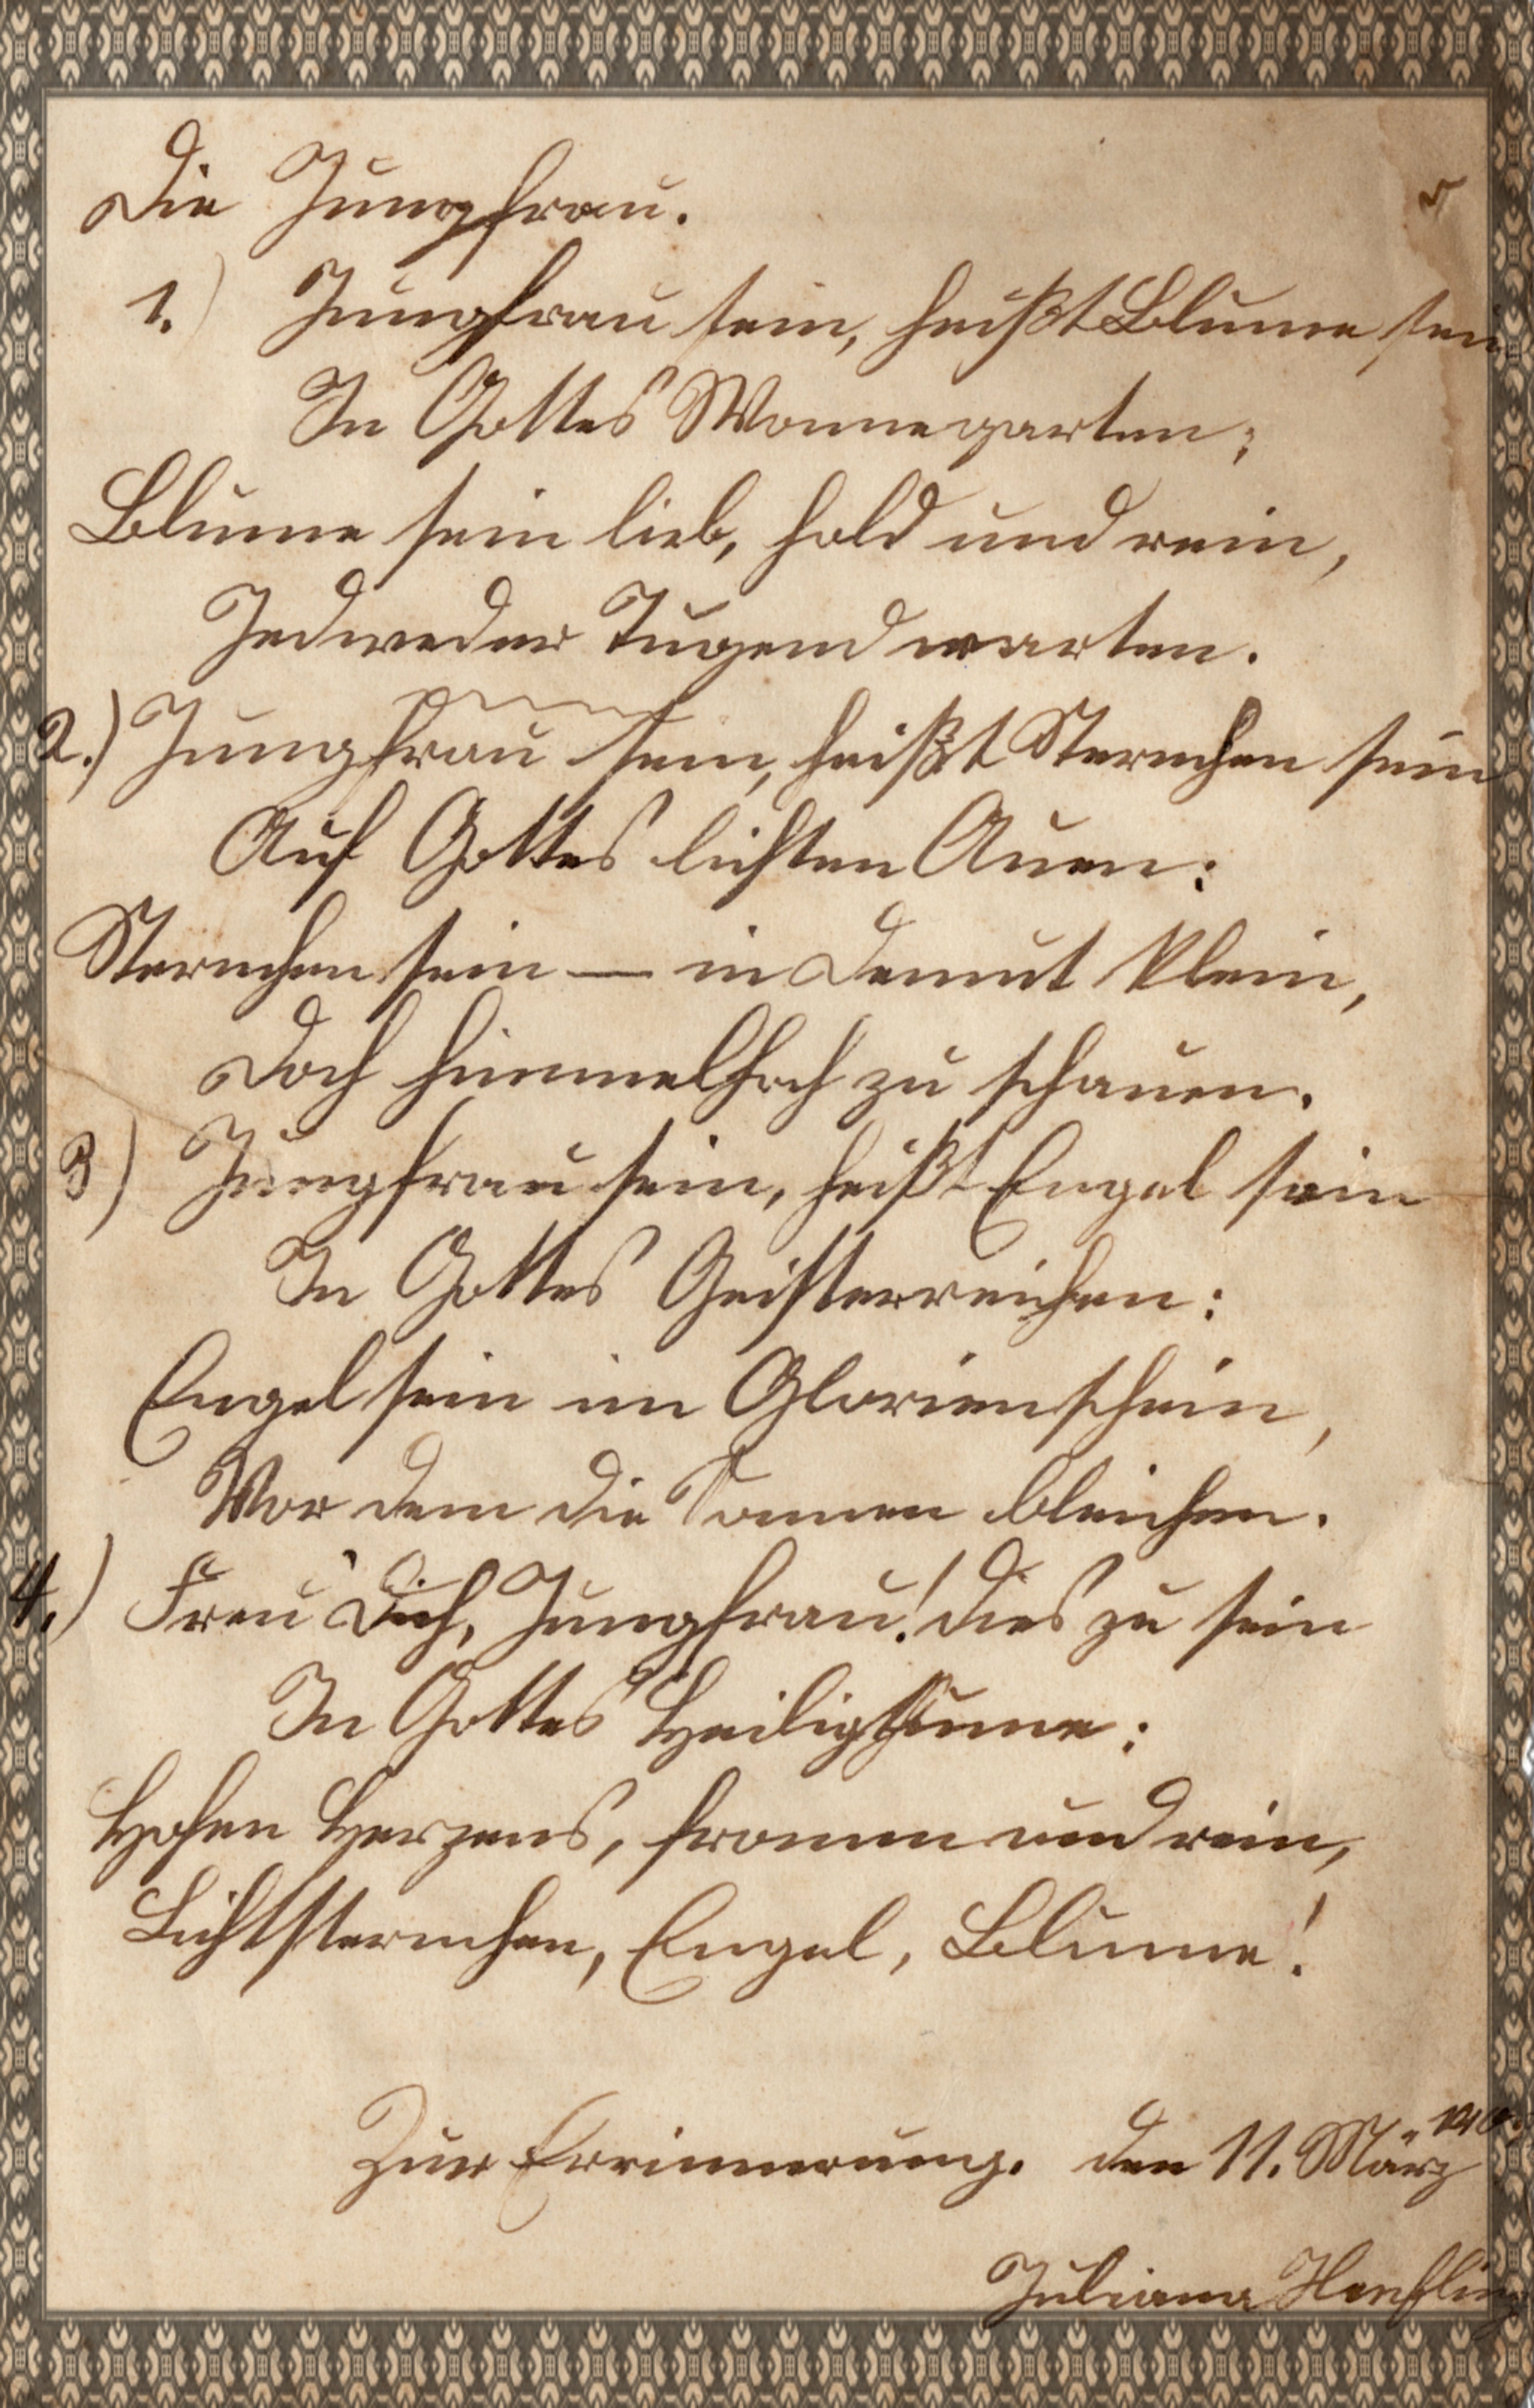
writing, read, vintage, antique, retro, old, collection, letter, memory, nostalgia, close, font, pages, religious, sketch, text, rows, handwriting, words, maria, germany, letters, virgin, german, calligraphy, document, past, collect, leave, collector, madonna, poetry, mother of god, holy scripture, old paper, old script, read out, anno, s tterlinschrift